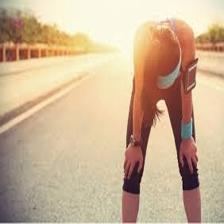
Image emotion (VAD): valence: 0.0, arousal: 0.4, dominance: 0.0
Candidate emotion words:
perplexed — valence: -0.376, arousal: 0.41, dominance: -0.364
loyal — valence: 0.792, arousal: -0.47, dominance: 0.314
livid — valence: -0.062, arousal: 0.576, dominance: -0.02
sympathetic — valence: 0.592, arousal: -0.132, dominance: 0.218
Best matching emotion: livid